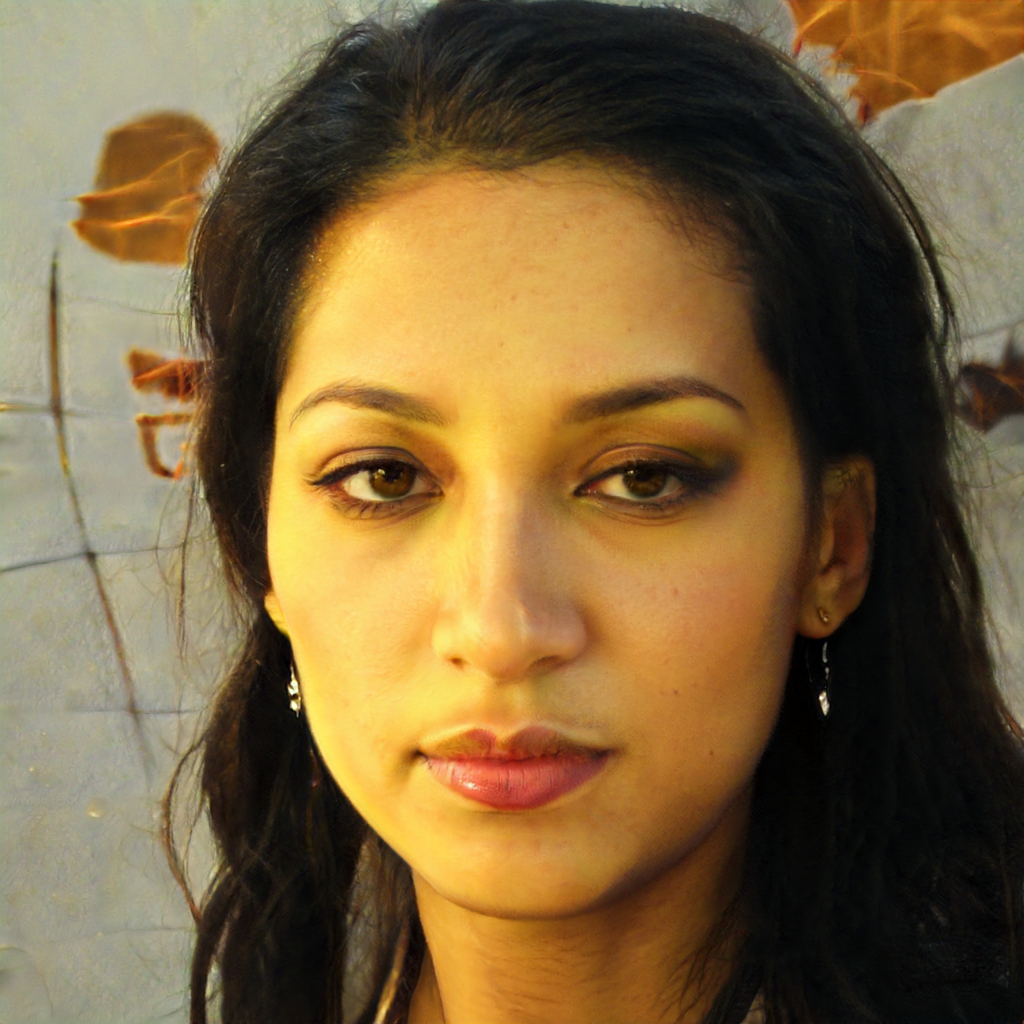
Gender: Female